Kankaria Lake

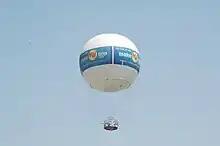

Ahmedabad Eye is a tethered balloon ride set up near Kankaria Lake after renovation. The tethered balloon complex spread over 3000 square yard, is divided into four sections including a restaurant, tethered balloon, heritage exhibit and an exhibition displaying the making of the Ahmedabad Eye. SKYZ is a balloon themed restaurant located at the Ahmedabad Eye complex. It is managed by Ahmedabad Municipal Corporation. Rainforest theme restaurant is also there.